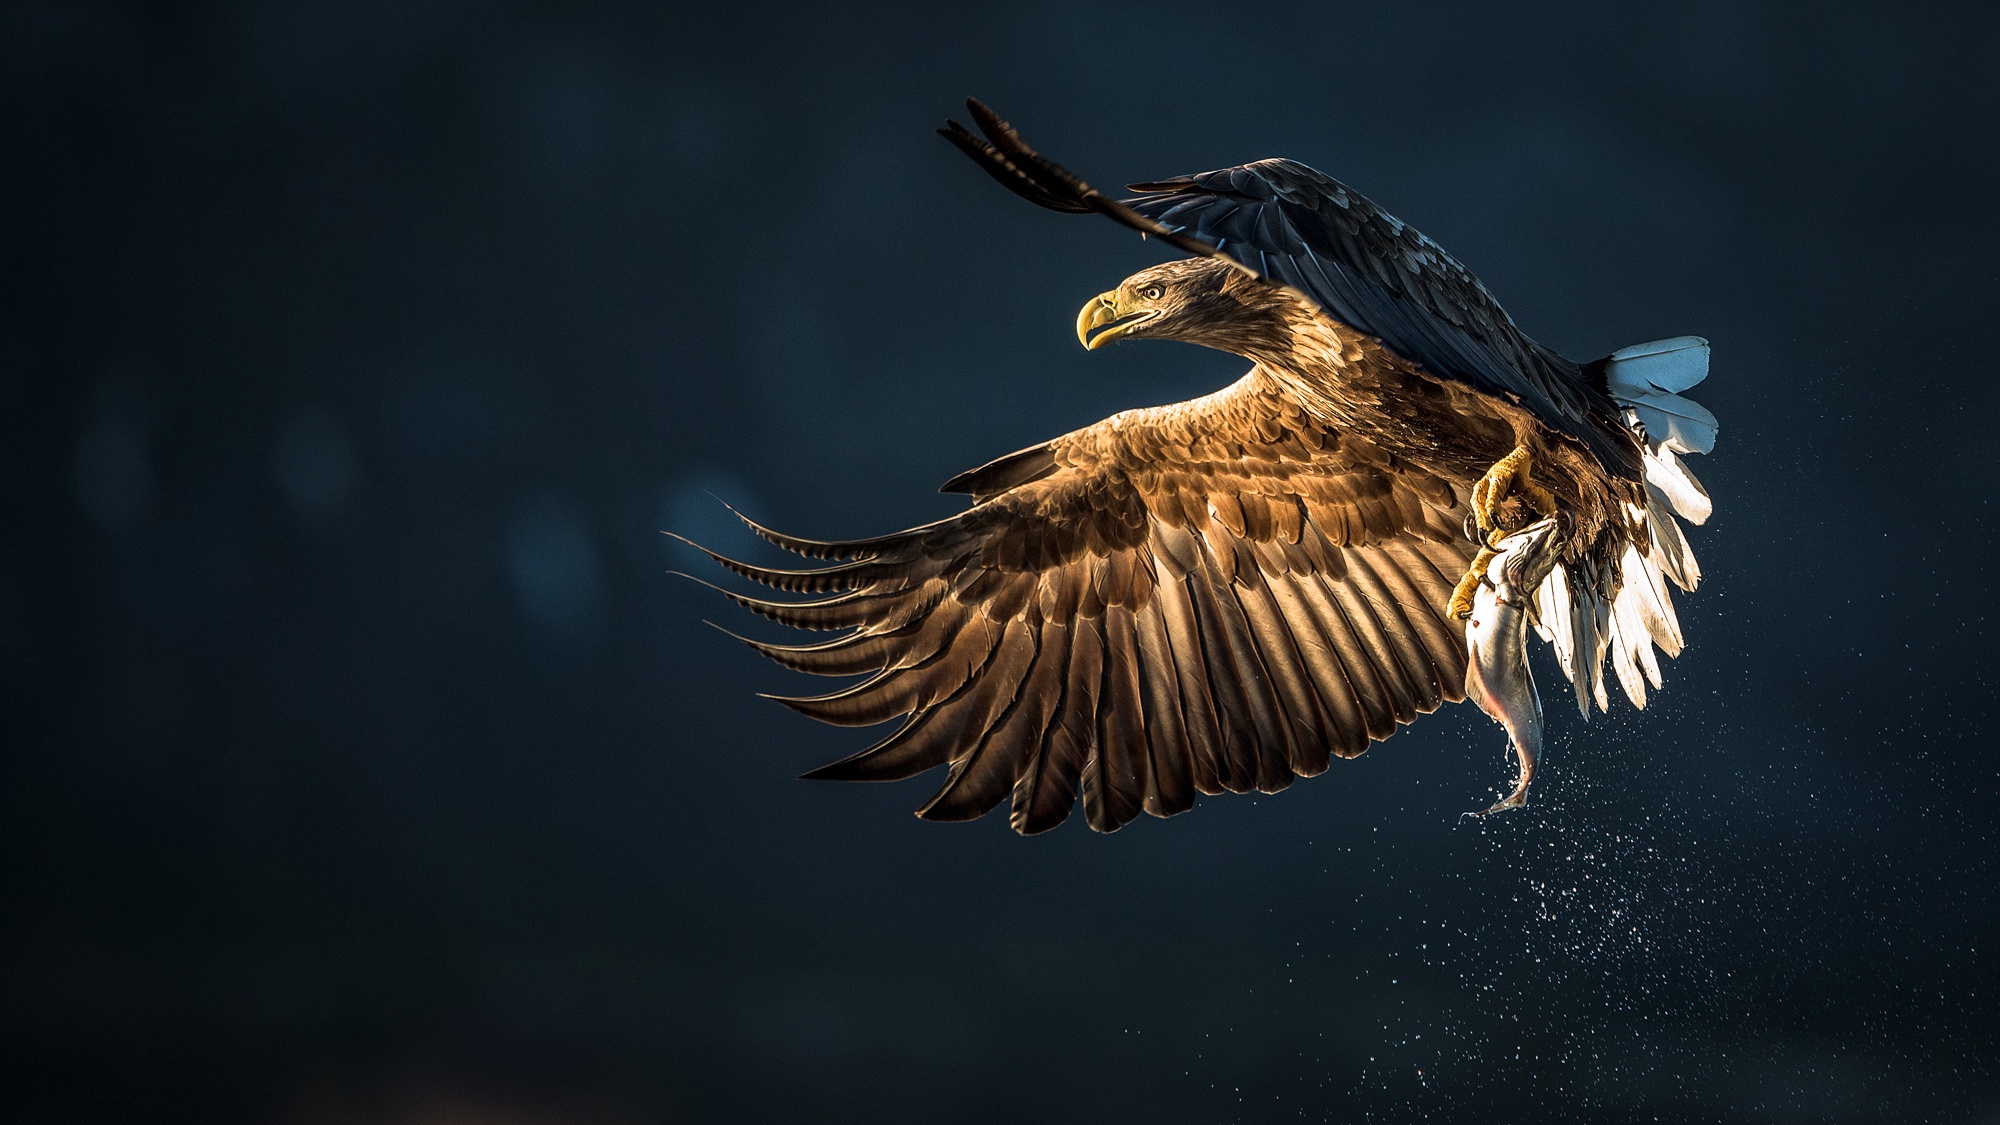
bird, eagle, golden eagle, bird of prey, beak, accipitriformes, accipitridae, buzzard, wing, falcon, wildlife, feather, kite, bald eagle, hawk, falconiformes, peregrine falcon, sea eagle, vulture, claw